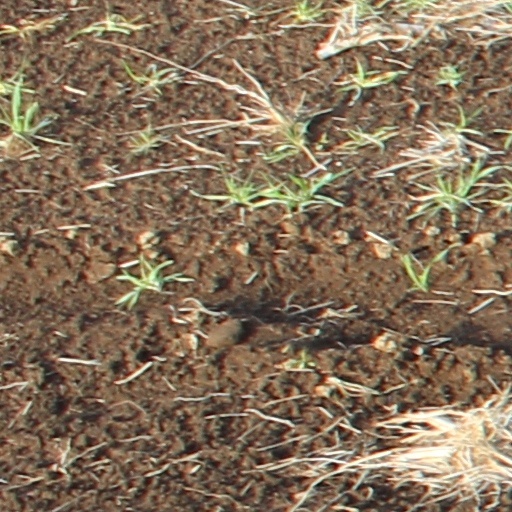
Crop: wheat